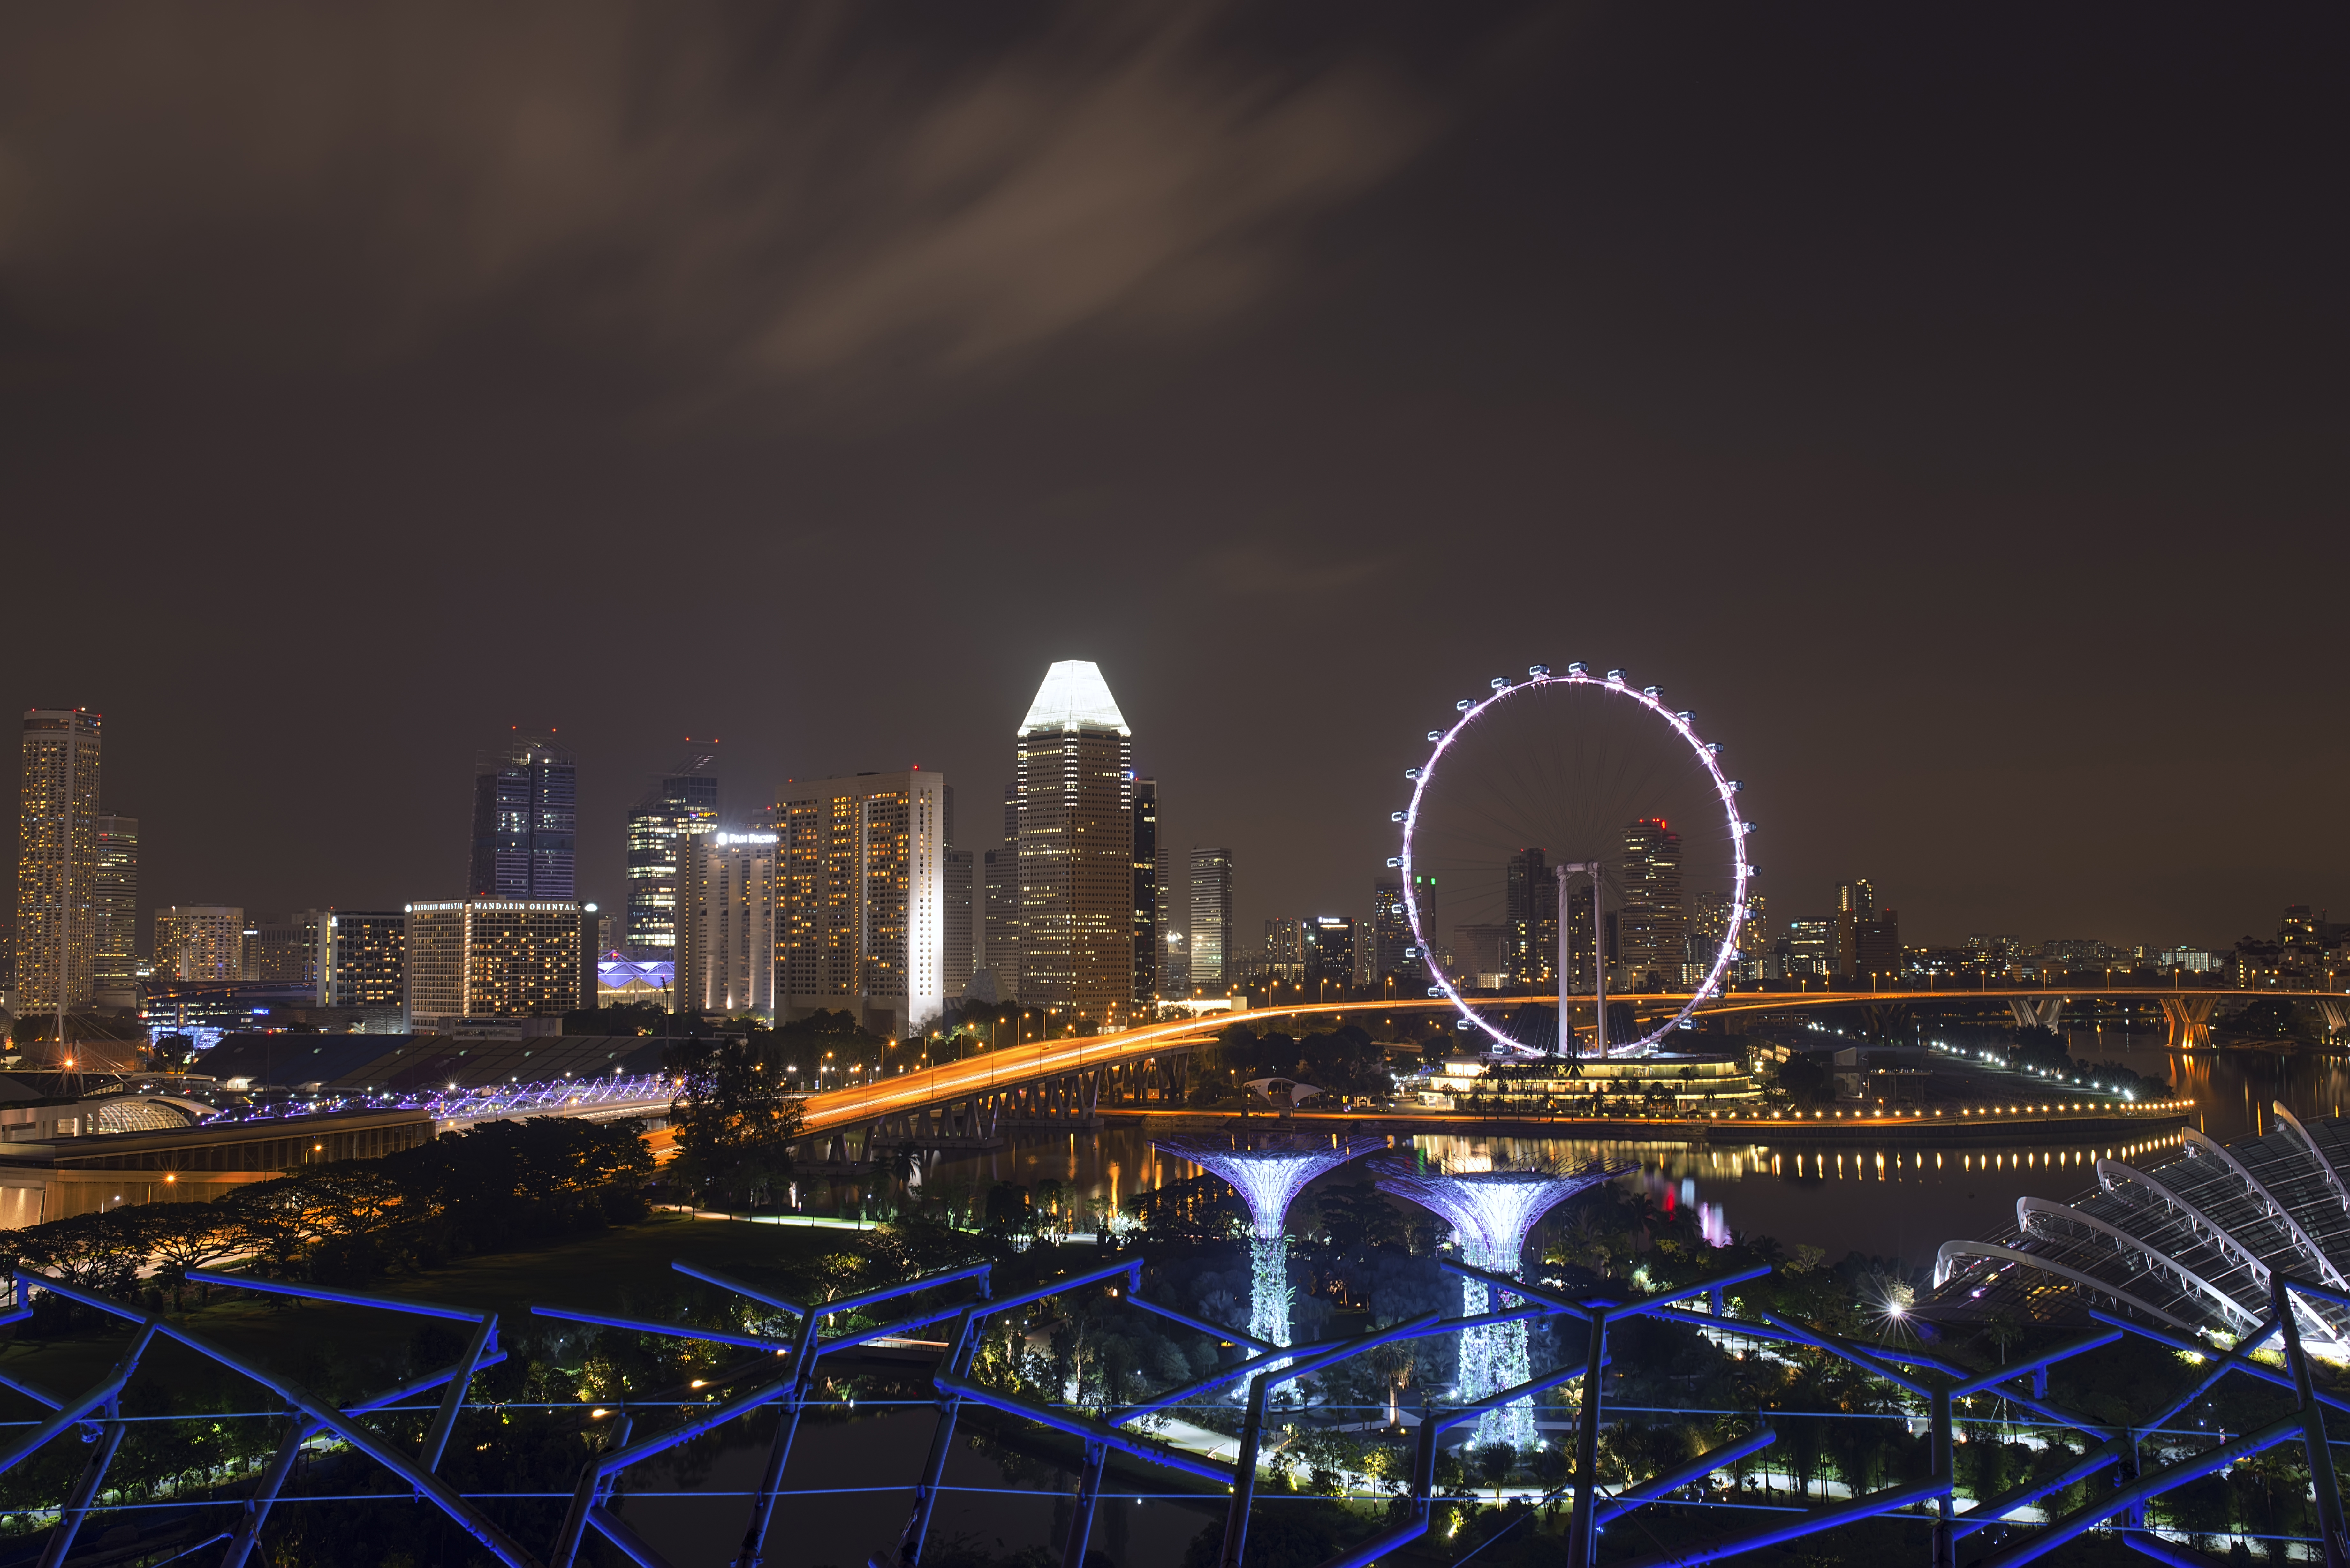
light, skyline, night, wheel, roof, city, skyscraper, cityscape, downtown, dusk, evening, reflection, bay, landmark, marina, stadium, free, wide, angle, low, scape, promenade, ferris, observation, singapore, top, flyer, metropolis, outdoor recreation, geographical feature, human settlement, atmosphere of earth, metropolitan area, sport venue